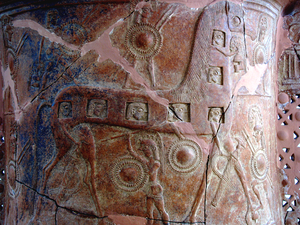
Né au Proche-Orient, l'art de la céramique atteint en Grèce antique un haut niveau de qualité artistique. Il est également un témoignage majeur sur la vie et la culture des anciens Grecs. Les vases grecs nous sont parvenus en grand nombre : même si cela ne représente probablement qu'une part infime de la production de l'époque, plus de 50 000 vases en provenance de la seule Athènes subsistent aujourd'hui.